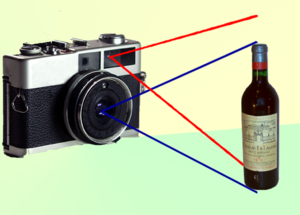
La parallaxe est l’impact d'un changement d'incidence d'observation, c'est-à-dire du changement de position de l'observateur sur l'observation d'un objet.